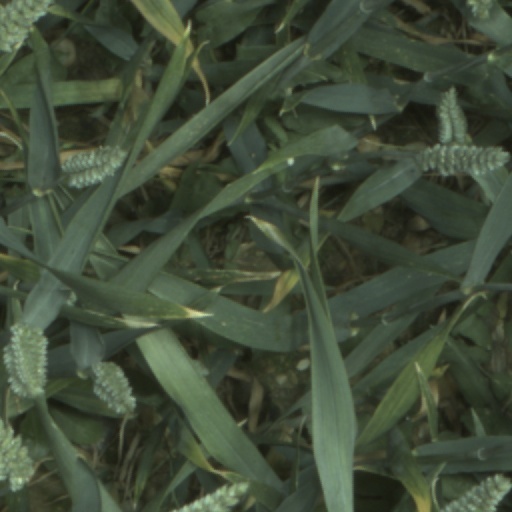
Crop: wheat